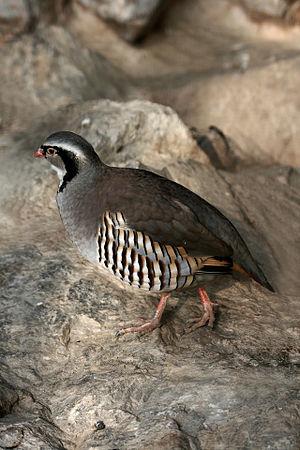
La perdrix bartavelle, ou simplement bartavelle, est une espèce d'oiseau de la famille des phasianidés. Ces perdrix du genre Alectoris sont originaires du sud-est de l'Europe, du sud-ouest de l'Asie et du Proche-Orient.
La Réserve naturelle nationale de la haute vallée du Béranger est une réserve naturelle nationale située dans le département de l'Isère. Couvrant une surface de 84 ha, la réserve naturelle a été créée en 1974 pour servir de zone tampon au Parc national des Écrins.